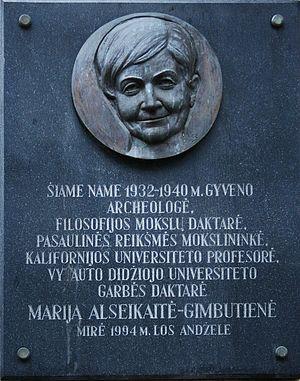
Marija Birutė Gimbutienė, née Alseikaitė, généralement connue comme Marija Gimbutas, après son mariage avec l'architecte Jurgis Gimbutas, née le 23 janvier 1921 à Vilnius en Lituanie et morte le 2 février 1994 à Los Angeles, en Californie, aux États-Unis, est une archéologue et préhistorienne américaine d'origine lituanienne.